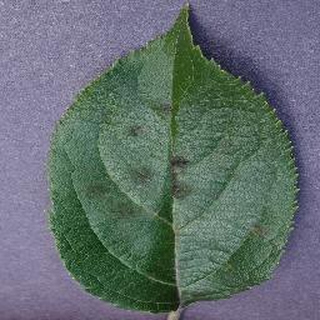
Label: apple_apple_scab